Division of Gorton

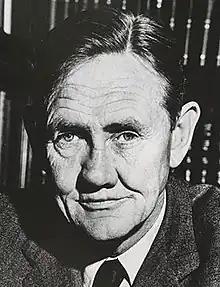
Sir John Gorton, the division's namesake

The division was created in 2004 to replace the abolished Division of Burke, and is named in honour Sir John Gorton, who served as the 19th prime Minister of Australia from 1968 to 1971. Gorton had served in the Senate from 1949 to 1968, before switching houses to represent the Victorian federal seat of Higgins until 1975.